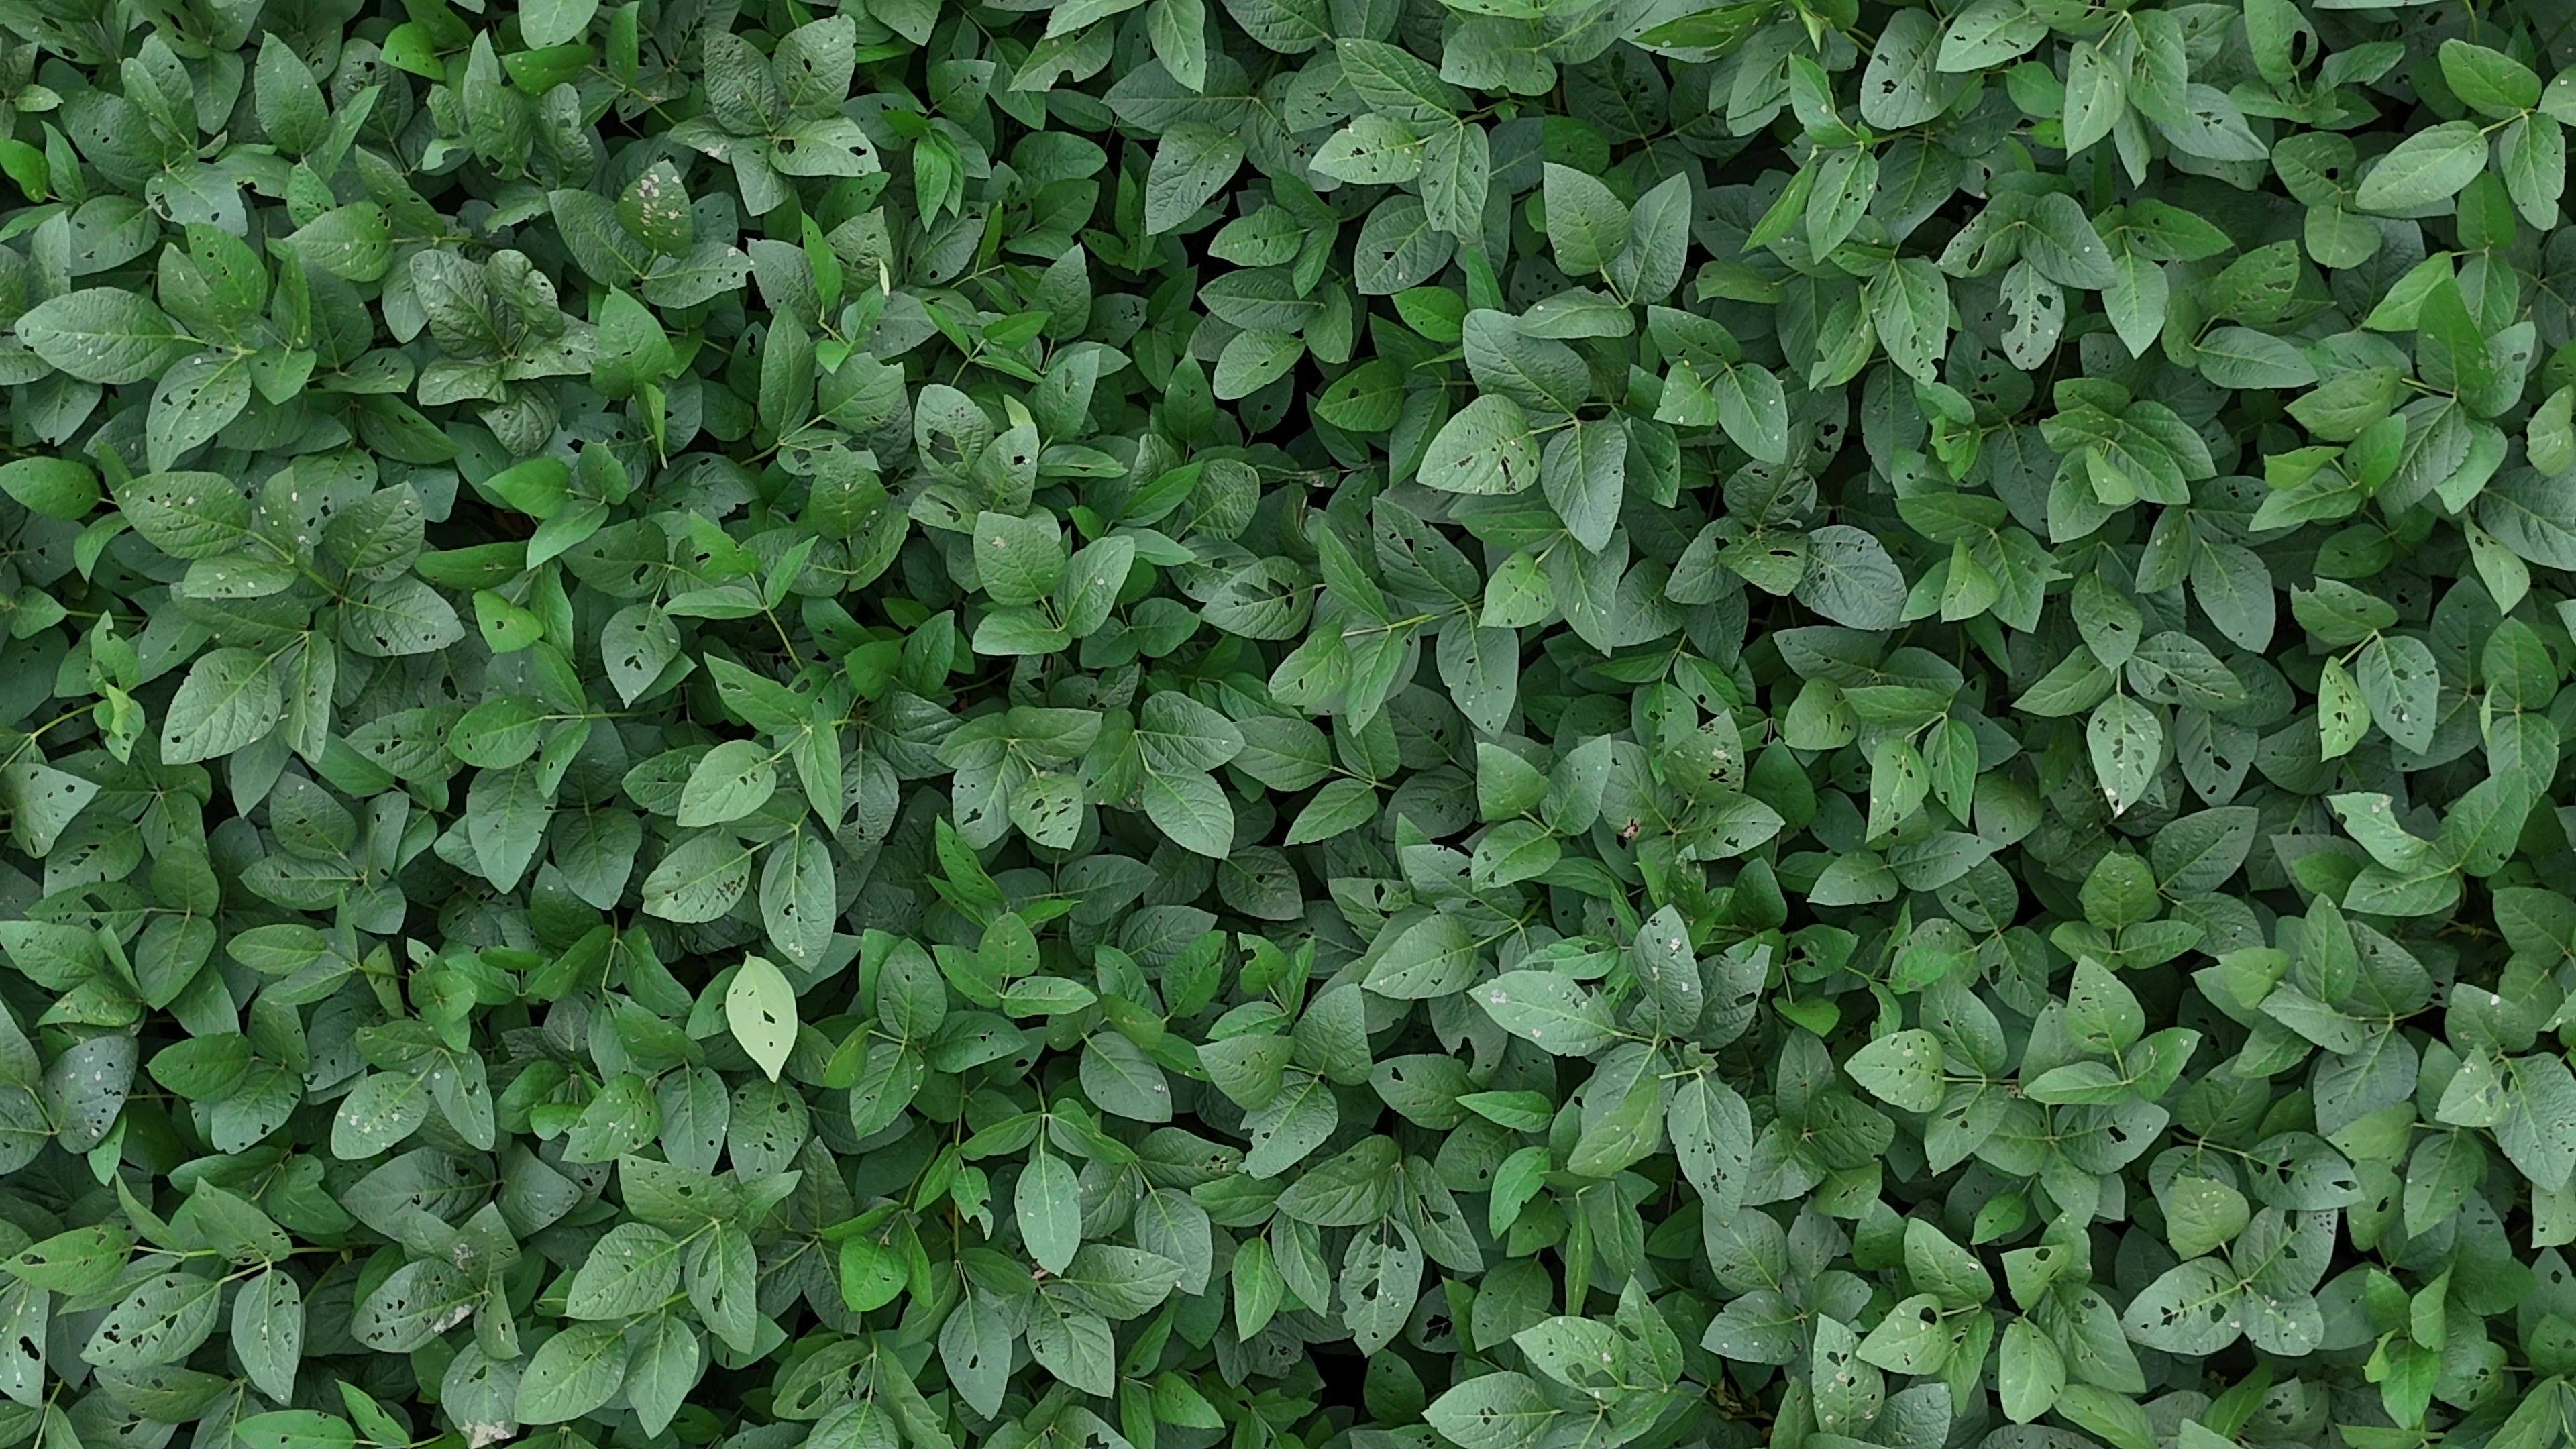
Label: Semilooper_Pest